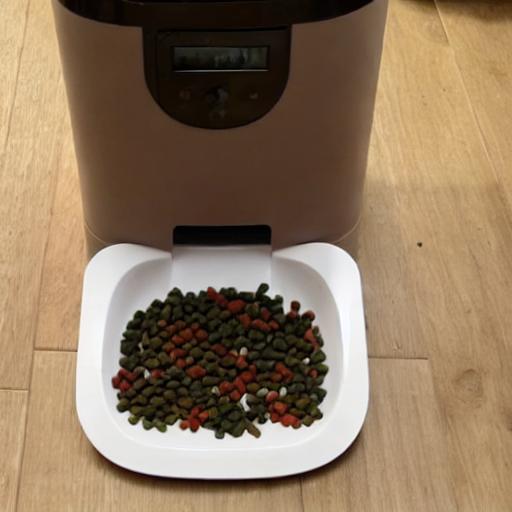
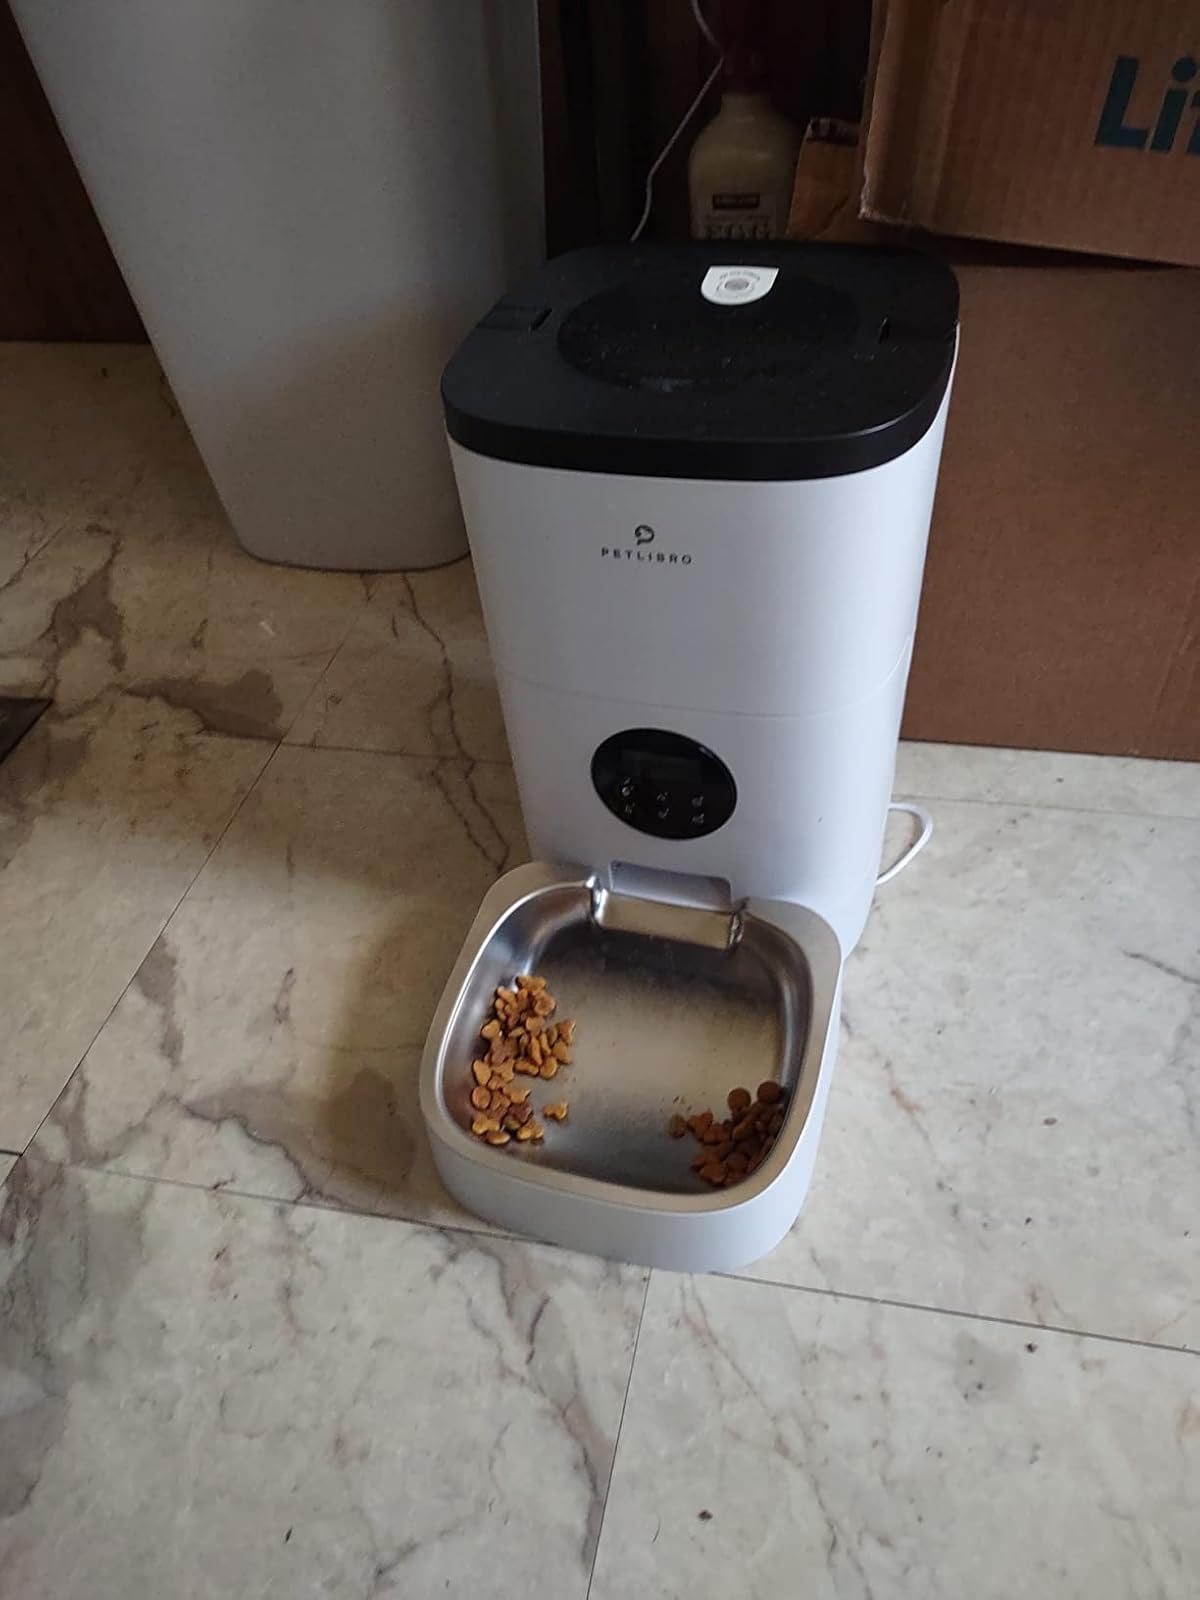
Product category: items_feeder
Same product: no